Girl in White

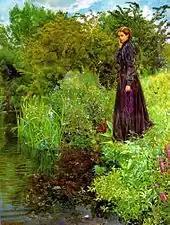
John Liston Byam Shaw, "1900 Boer War"

Of the paintings Van Gogh completed in Auvers, there were two of the same woman. He describes her as "a peasant woman, big yellow hat with a knot of sky-blue ribbons." The second painting may be "Young Peasant Woman with Straw Hat Sitting in the Wheat".